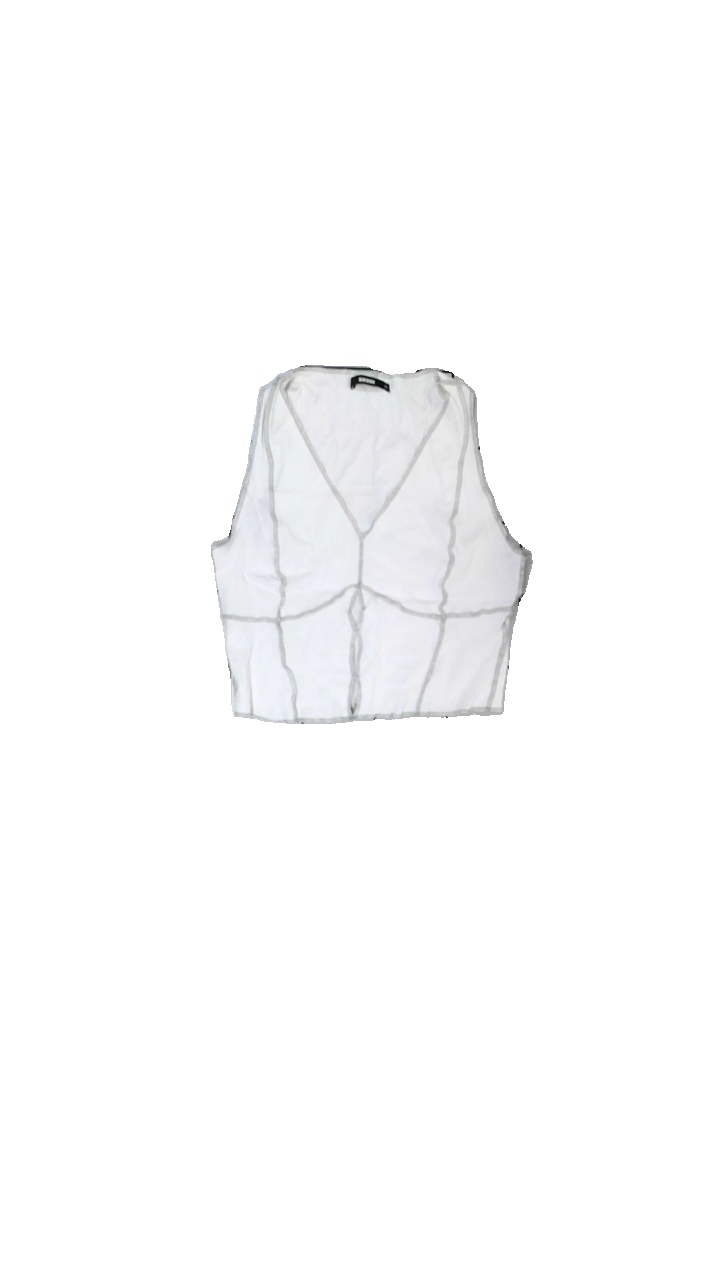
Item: Tank Top (Ladies)
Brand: Bikbok
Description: Kort ribbat linne med synliga sömmar
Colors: White, Beige
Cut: V-collar
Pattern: Other
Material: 100% bomull
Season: All
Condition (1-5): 5
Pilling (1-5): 5
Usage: Reuse
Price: <50